W. B. Fox's Villa

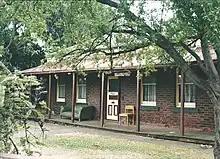
Burnt Billy Coffee House operating within the House of the Gentle Bunyip (c. 1997)

W. B. Fox's Villa is a historic farmhouse built in 1867 in Clifton Hill, Victoria, Australia. It was also known as The House of the Gentle Bunyip, an intentional Christian community established by Athol Gill. In the 1990s, the building had fallen into disrepair and was planned to be demolished. Clifton Hill residents picketed the site for over 400 days, ultimately preventing its demolition. In 2008, the building was subsequently re-purposed as supported accommodation for people with schizophrenia. W.B. Fox's Villa is included in the statement of significance for the Clifton Hill West Precinct area in the Victorian Heritage Database.